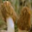
Label: mushroom